Iron Mike

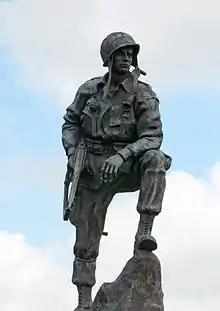
Iron Mike statue next to La Fiere bridge in Normandy, France.

Iron Mike is the "de facto" name of various monuments commemorating servicemen of the United States military. The term "Iron Mike" is uniquely American slang used to refer to men who are especially tough, brave, and inspiring; it was originally a nautical term for a gyrocompass, used to keep a ship on an unwavering course. Because the use of the slang term was popular in the first half of the 20th century, many statues from that period acquired the Iron Mike nickname, and over the generations the artists' titles were largely forgotten. Even official military publications and classroom texts tend to prefer the nickname to the original titles.